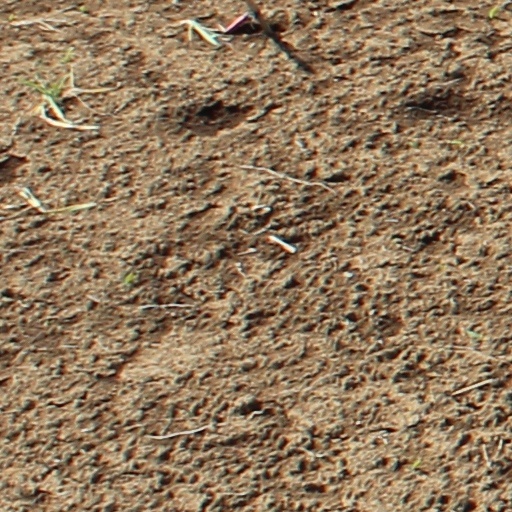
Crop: wheat